Things to Do in Denver When You're Dead

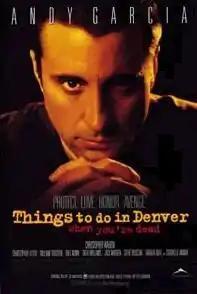
Theatrical release poster

Things to Do in Denver When You're Dead is a 1995 American crime film directed by Gary Fleder and written by Scott Rosenberg. The film features an ensemble cast that includes Andy García, Christopher Lloyd, Treat Williams, Steve Buscemi, Christopher Walken, Fairuza Balk, and Gabrielle Anwar.